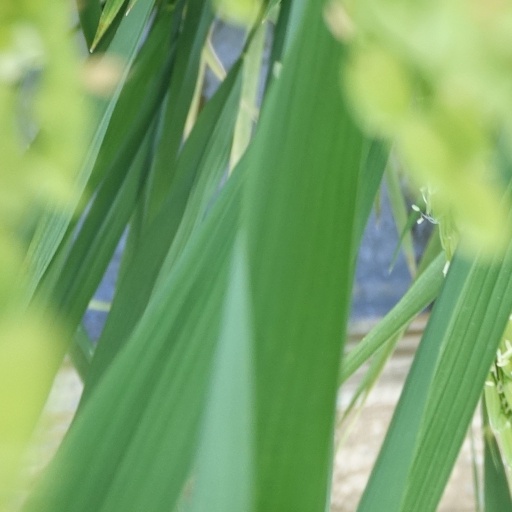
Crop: rice